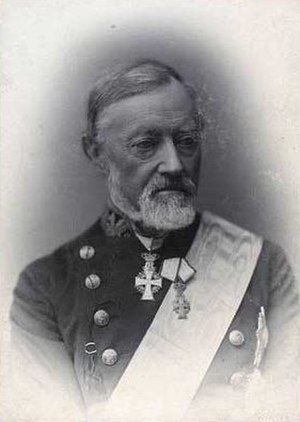
Peter Buch
Peter Buch